The Wool Road

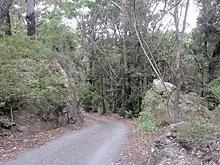
Wandean Gap—Wandean Road (1841 Wool Road) at the start of the steep descent.(February 2019)

There is a lookout known as the Jerrawangala Lookout and to reach it visitors turn off Braidwood Road and pass over part of the 1841 route, along the first part of modern-day Wandean Road. The 1841 route of The Wool Road passes through the Wandean Gap approximately 500m to the north from the location of the modern day lookout. The elevation of the lookout demonstrates the folly of building a road through the escarpment at this location. Drill marks in the rocks at Wandean Gap are remnants of the construction of The Wool Road in 1841.